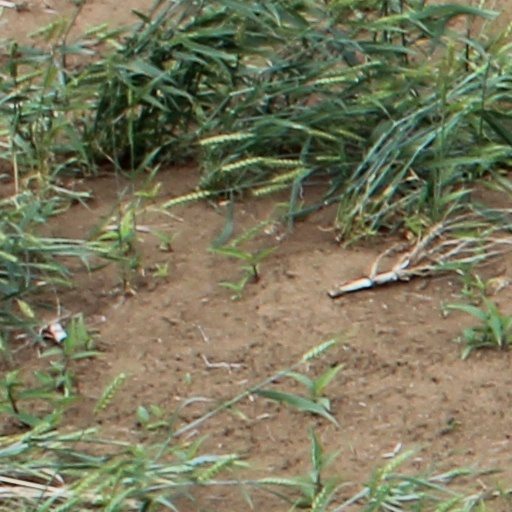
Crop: wheat